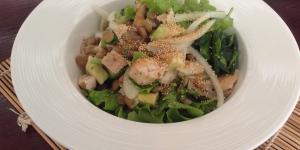
ensalada de lentejas con aguacate